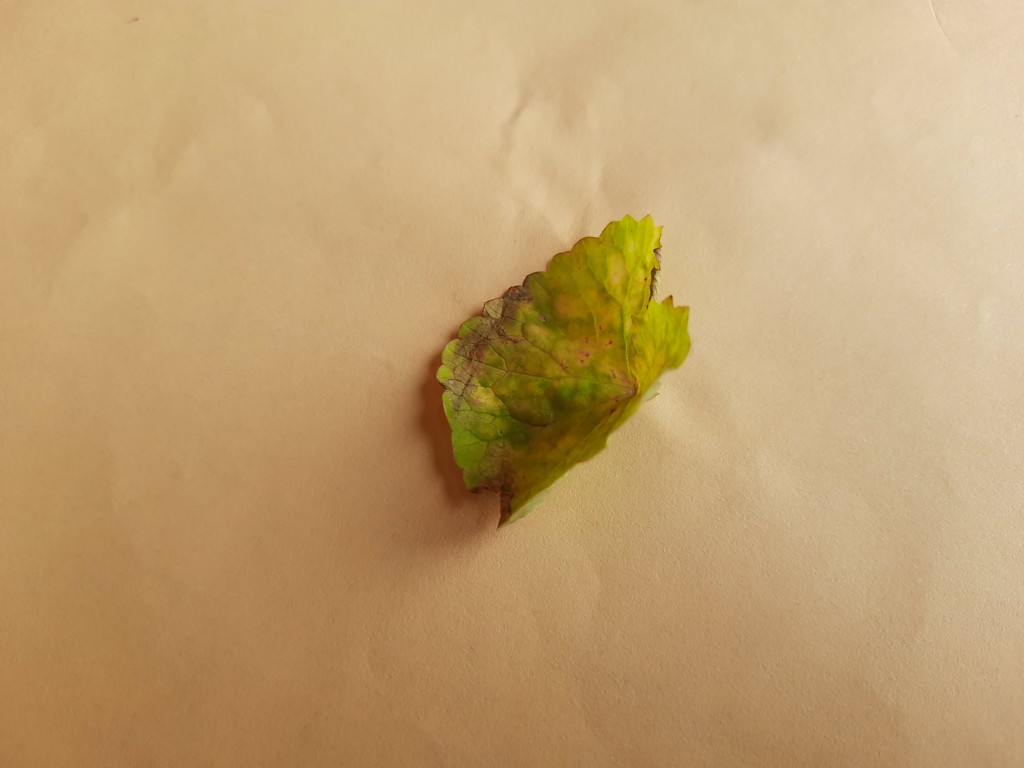
Label: Unhealthy